Run-off area

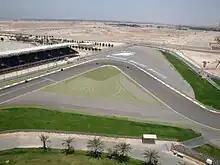
A modern racetrack like the Bahrain International Circuit has large run-off areas

A run-off area is an area on a motorsport race track used for racer safety. Run-off areas are usually located along a road racing circuit where racers are most likely to unintentionally depart from the prescribed course. There are different types of run off areas, like gravel trap, AstroTurf, and tarmac. Run-off areas are an alternative to catch fences.